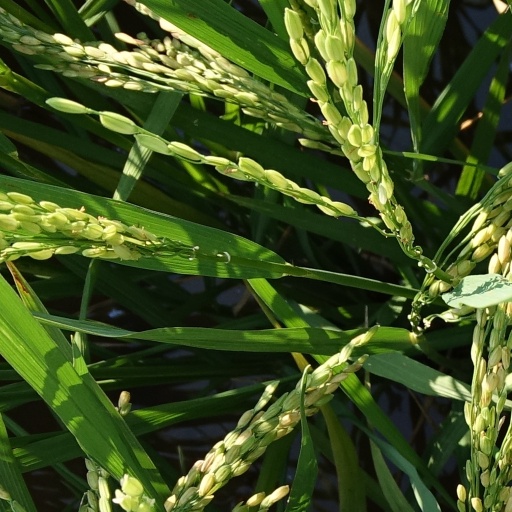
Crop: rice